Ram Murti

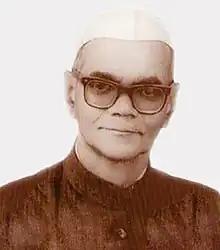

Ram Murti was an Indian politician. He was elected to the Lok Sabha, the lower house of the Parliament of India from the Bareilly as a member of the Bharatiya Lok Dal. He took an active part in all the movements launched by Mahatma Gandhi since 1930 and was imprisoned various times. He was Member, Uttar Pradesh Legislative Assembly from 1946 to 1969, and from 1974 to 1977, he was Minister in the cabinet led by Hemwati Nandan Bahuguna and N. D. Tiwari.